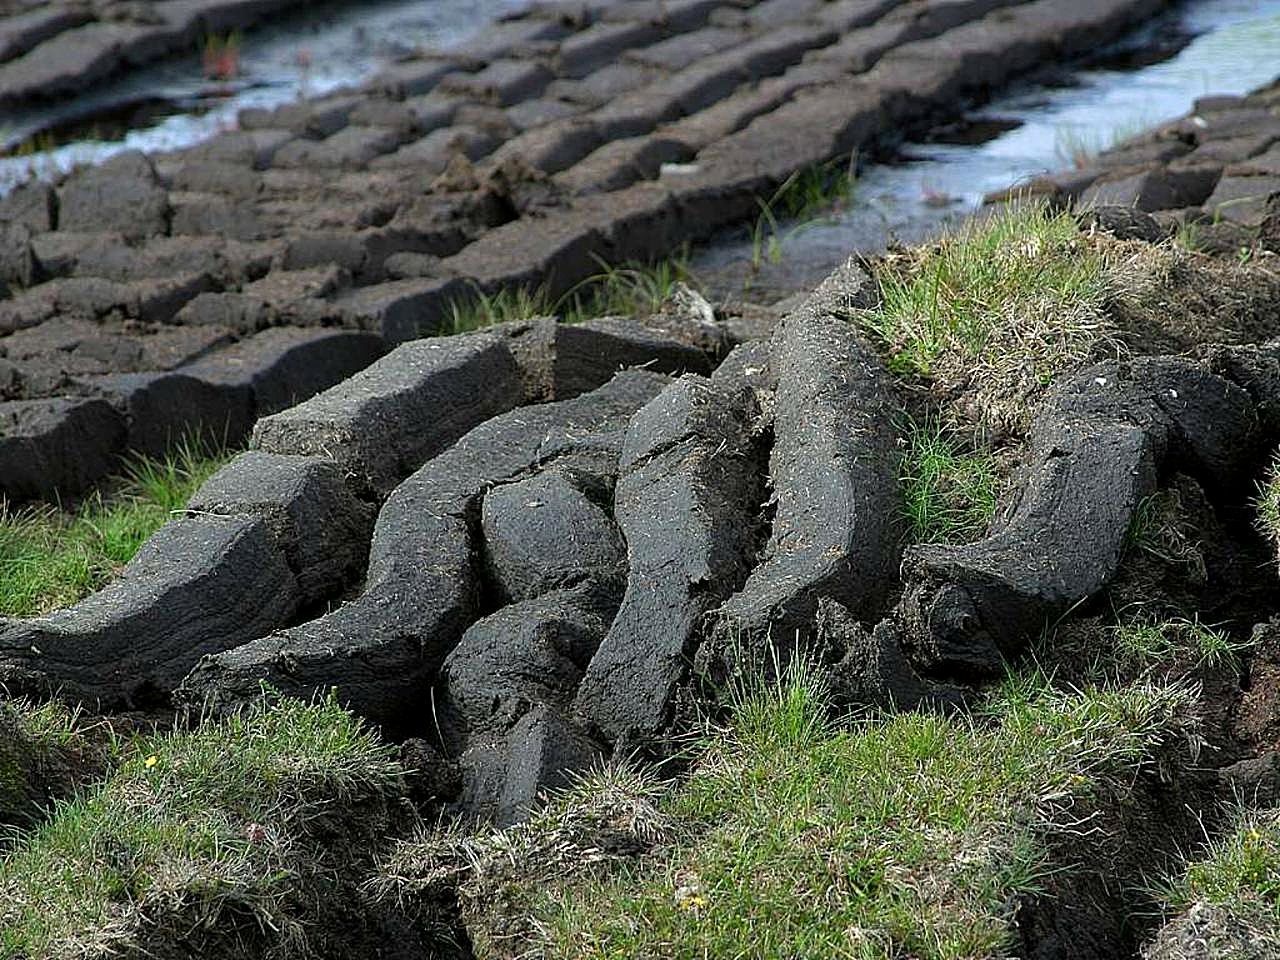
nature, field, wildlife, soil, reptile, fauna, cutting, crocodile, alligator, landscapes, vertebrate, peat, crocodilia, scaled reptile, nile crocodile